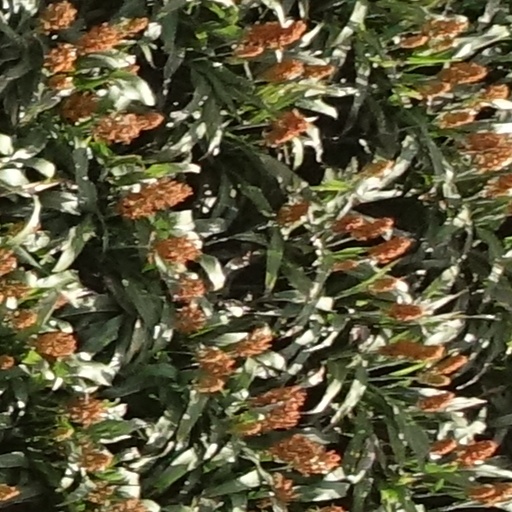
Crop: sorghum